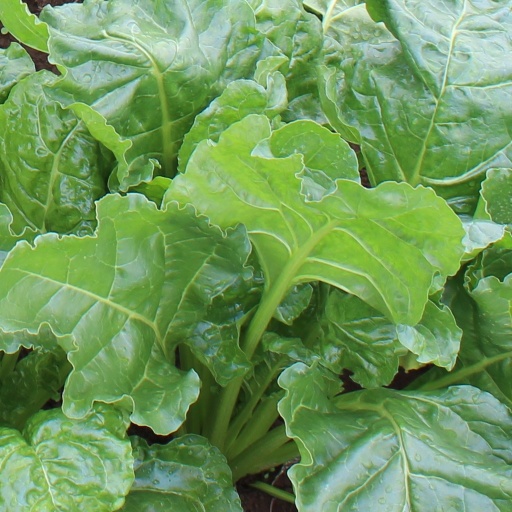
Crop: sugar beet